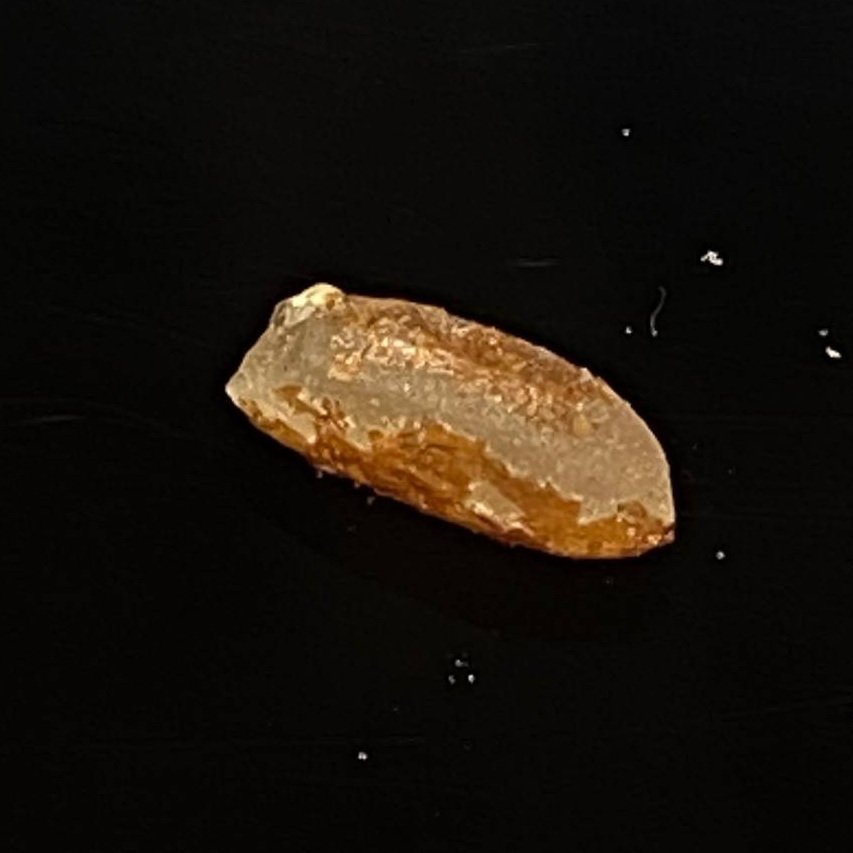
Rice variety: Ganjiya